Thavamani Jegajothivel Pandian

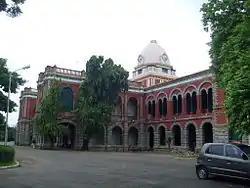
Presidency College, Chennai.

Thavamani Jegajothivel Pandian, born on 15 June 1939 in Palamedu, a small town in Madurai district of the South Indian state of Tamil Nadu to Kumarasamy Thavamani and Valliammal couple, graduated in science from Thiagarajar College, Madurai in 1960 and completed his master's degree from Presidency College, Chennai in 1962, both the colleges affiliated to Madras University, before securing a doctoral degree (PhD) in 1965 from the same university. His post-doctoral studies were at Bilogische Anstalt, Helgoland, Germany and he obtained the degree of Doctor of Natural Sciences (Dr. rer. nat.) from Kiel University in 1968. Returning to India, he started his career at Bangalore University as a lecturer in 1968 and moved to his home town in 1971 to join Madurai Kamaraj University as a reader where he served till his superannuation, holding positions of a professor (1976–92) and a senior professor (1994–95). In between, he served as a visiting scientist at Oxford University (1973), as a visiting professor at Columbia University and University of South Carolina (1981–82), as an overseas associate at Kyoto University (1989) and as a UNESCO lecturer at Ghent University (2003–04). Post his superannuation, he held the position of a National Professor of the Indian Council of Agricultural Research from 1996 to 2002, an Emeritus Scientist of the Council of Scientific and Industrial Research from 2002 to 2005 and an INSA senior scientist from 2005 to 2009. He has chaired the "Task Force Committee on Aqua and Marine Biotechnology" of the Department of Biotechnology and is associated with Ecology Institute, Germany as a visiting scientist since 1985 and with MS Swaminathan Research Foundation as a visiting professor since 1996. He also served the councils of the Indian National Science Academy in 1990 and National Academy of Agricultural Sciences from 1998 to 2000.